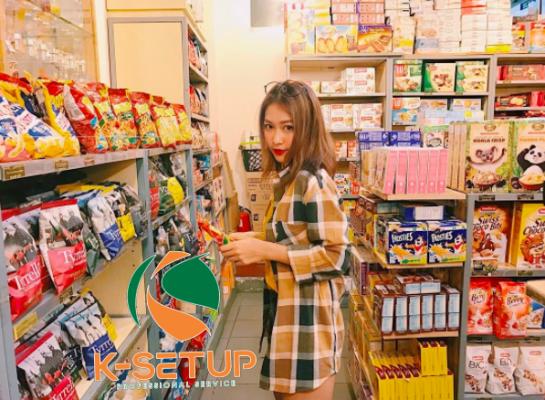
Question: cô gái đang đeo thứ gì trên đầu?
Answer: cô gái đang đeo một chiếc mắt kính trên đầu